Archival appraisal

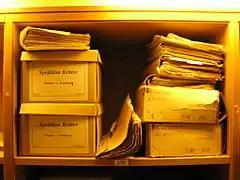
The Austrian State Archives in the Erdberg district of Vienna

This requires a planned, logical approach—archivists embarking upon appraisals are equipped with an understanding of the record creator, its mandate and functions, its structure and decision-making processes, the way it creates records, and changes to these processes over time.